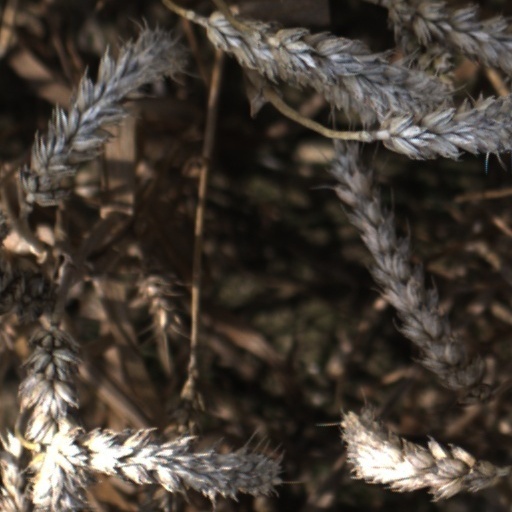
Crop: wheat